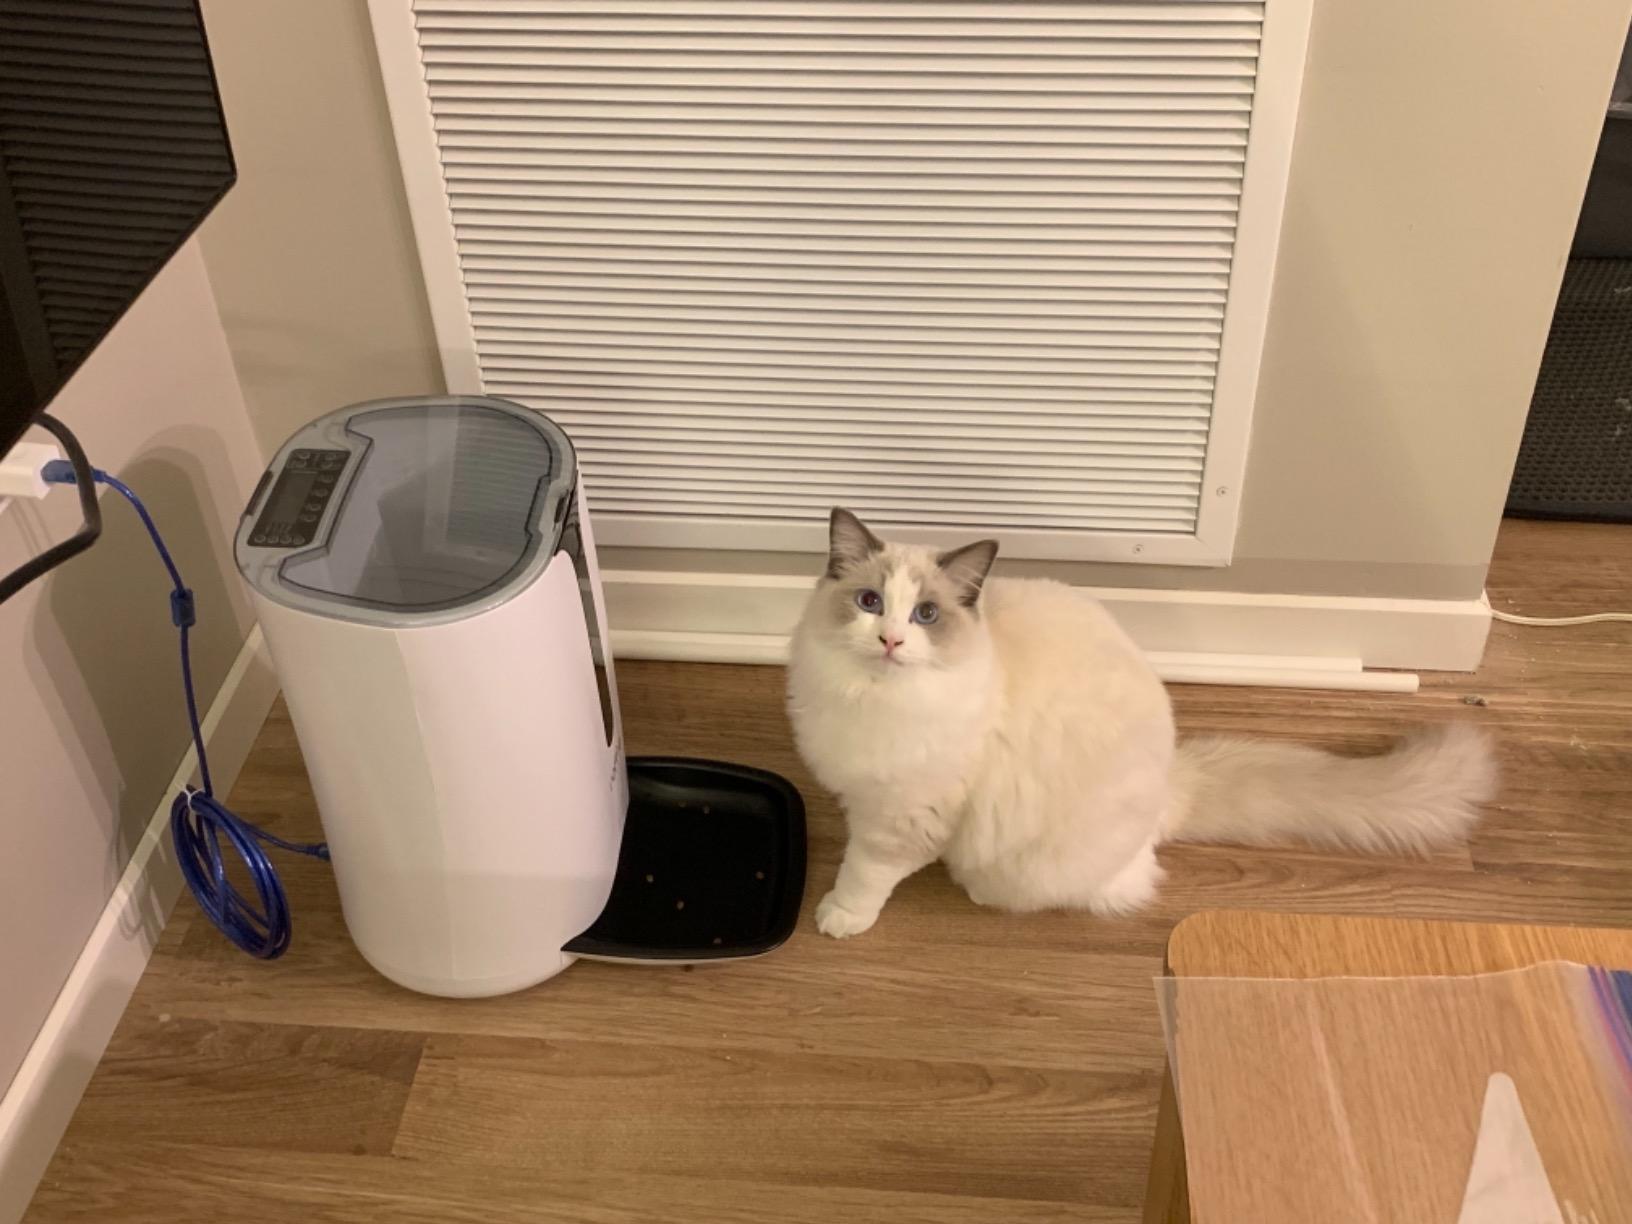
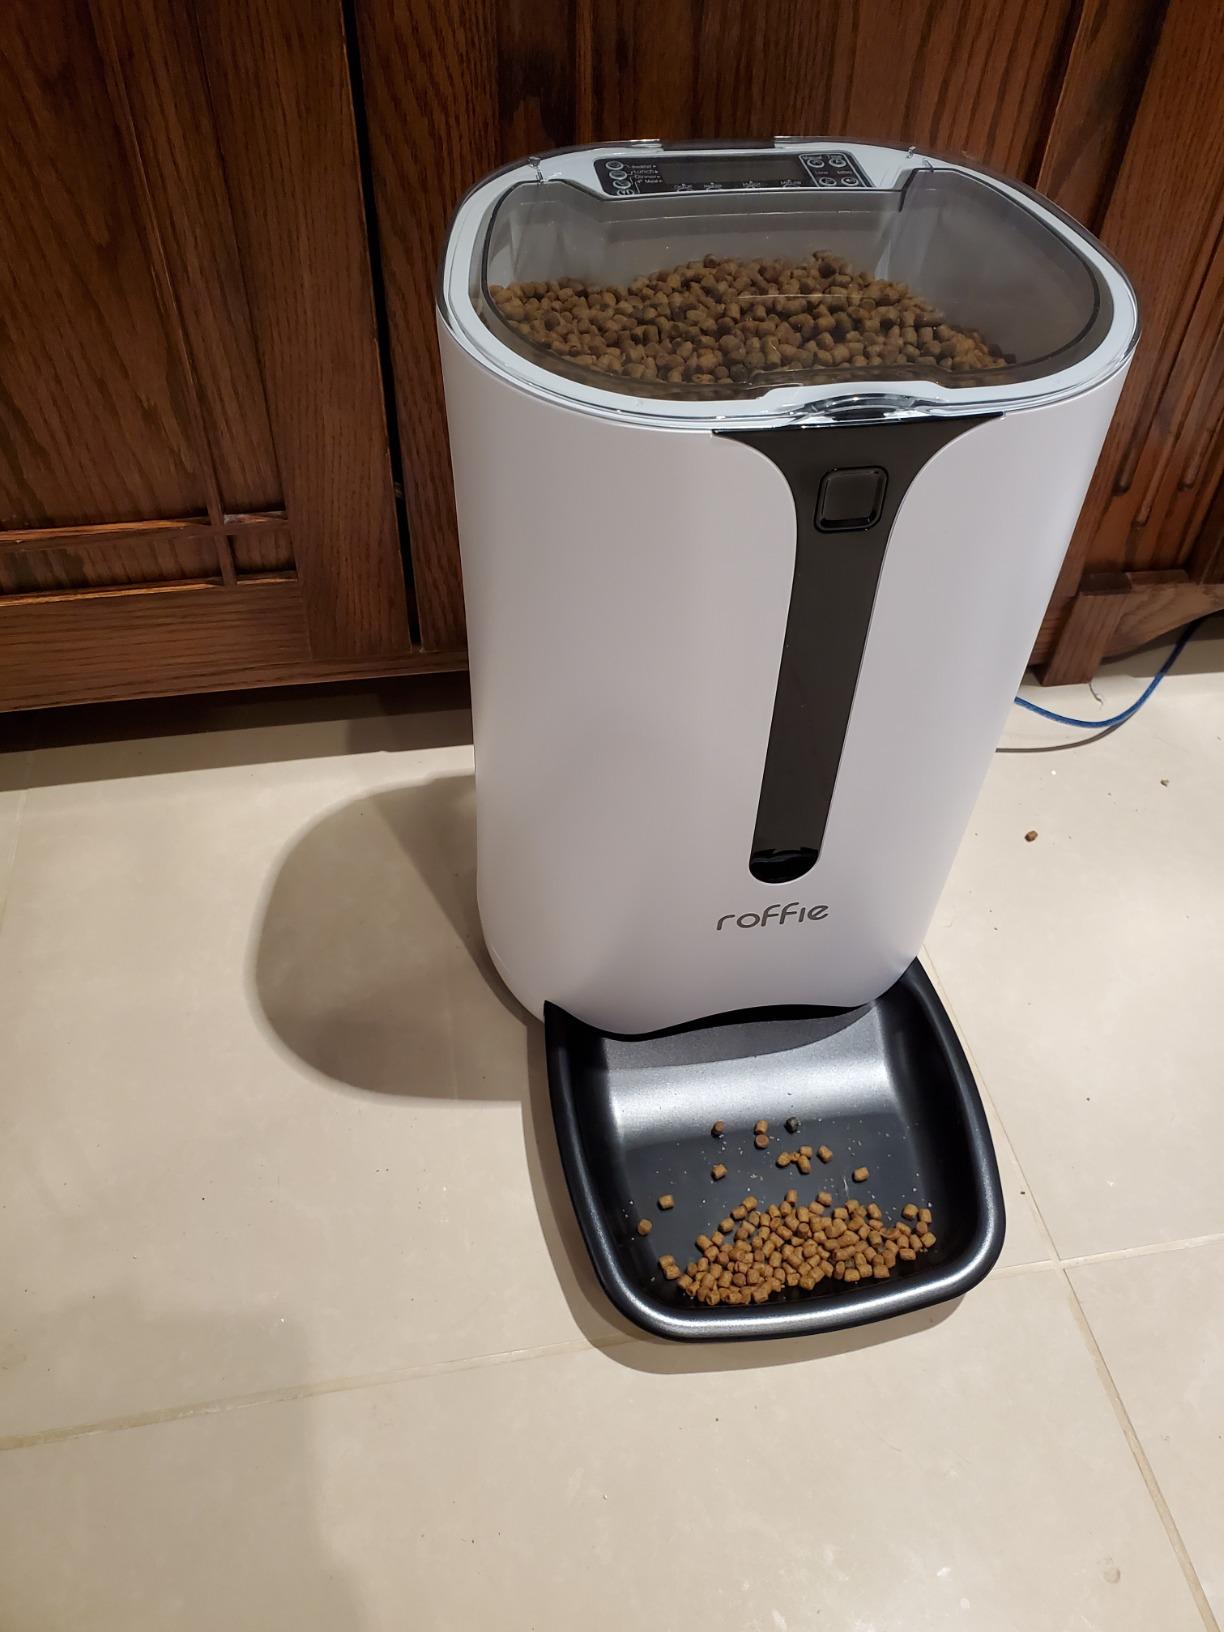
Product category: items_feeder
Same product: yes